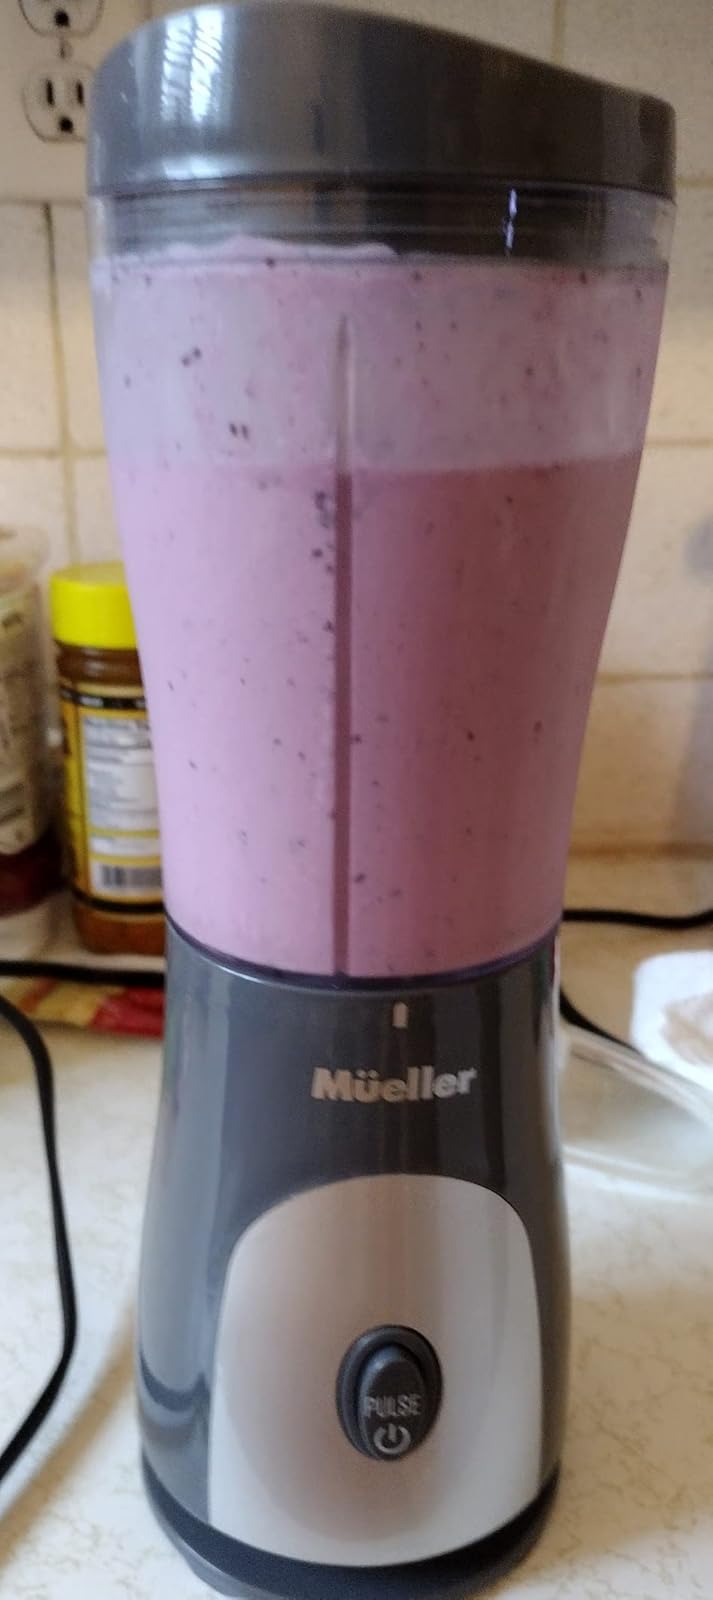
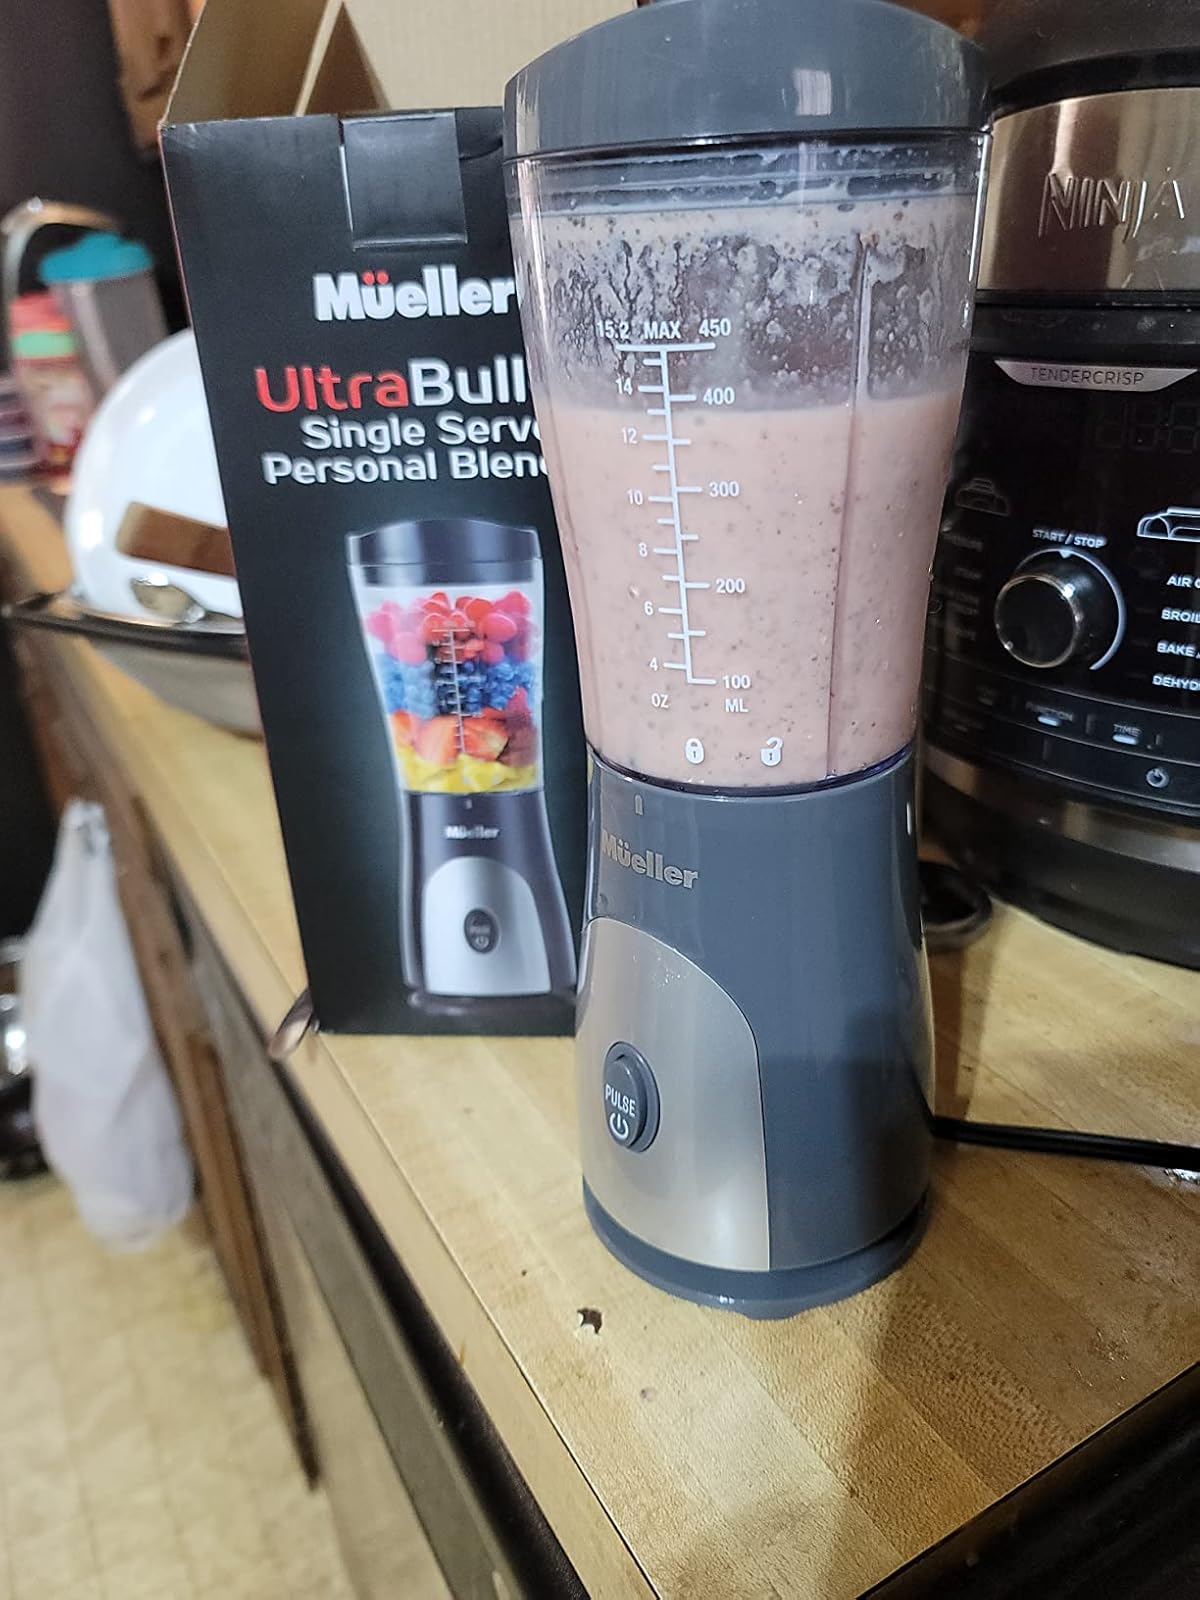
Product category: items_blender
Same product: yes